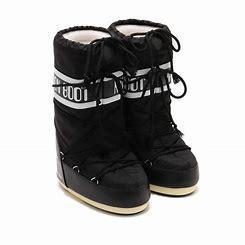
Brand: Moon
Model: Boot Moon Icon Nylon